Banjar Regency

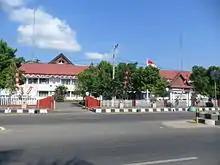
Banjar Regency government office

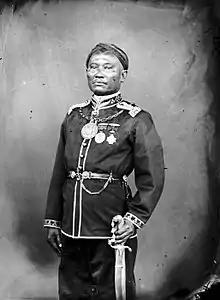
Soeria Winata, regent of Martapura during colonial period in 1870.

Banjar Regency is one of the eleven regencies in the Indonesian province of South Kalimantan; the capital is Martapura. It covers an area of 4,668.5 km, and had a population of 506,839 at the 2010 Census, and 565,635 at the 2020 Census; the official estimate as at mid 2024 was 584,684. It lies immediately to the east of the city of Banjarmasin and north of the city of Banjarbaru, which it surrounds on the latter's west, north and east sides; the regency capital of Martapura is immediately north of Banjarbaru, of which it is effectively an extension. This regency is noted for its diamond mines and its people's religiosity (of Islam). Motto: ""Barakat"" (Banjarese:"Blessing").